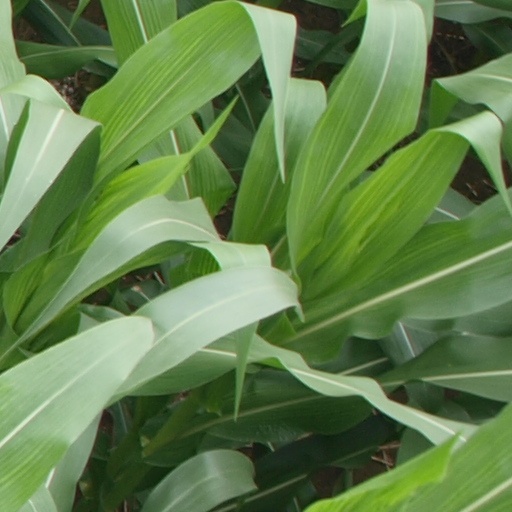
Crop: maize; corn